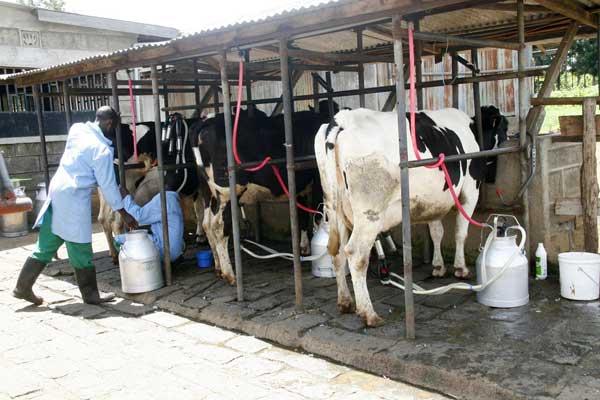
Kuna wakulima wawili hapa. Wakulima hawa wanahudumia mang'ombe zao tatu ama ni nne. Wakulima hao wanakamua ng'ombe lakini hawakamui hivi hivi, wanatumia mashini maalum ya kisasa ya kukamua ng'ombe ili waweze kumaliza haraka na waweze kupate maziwa mingi.